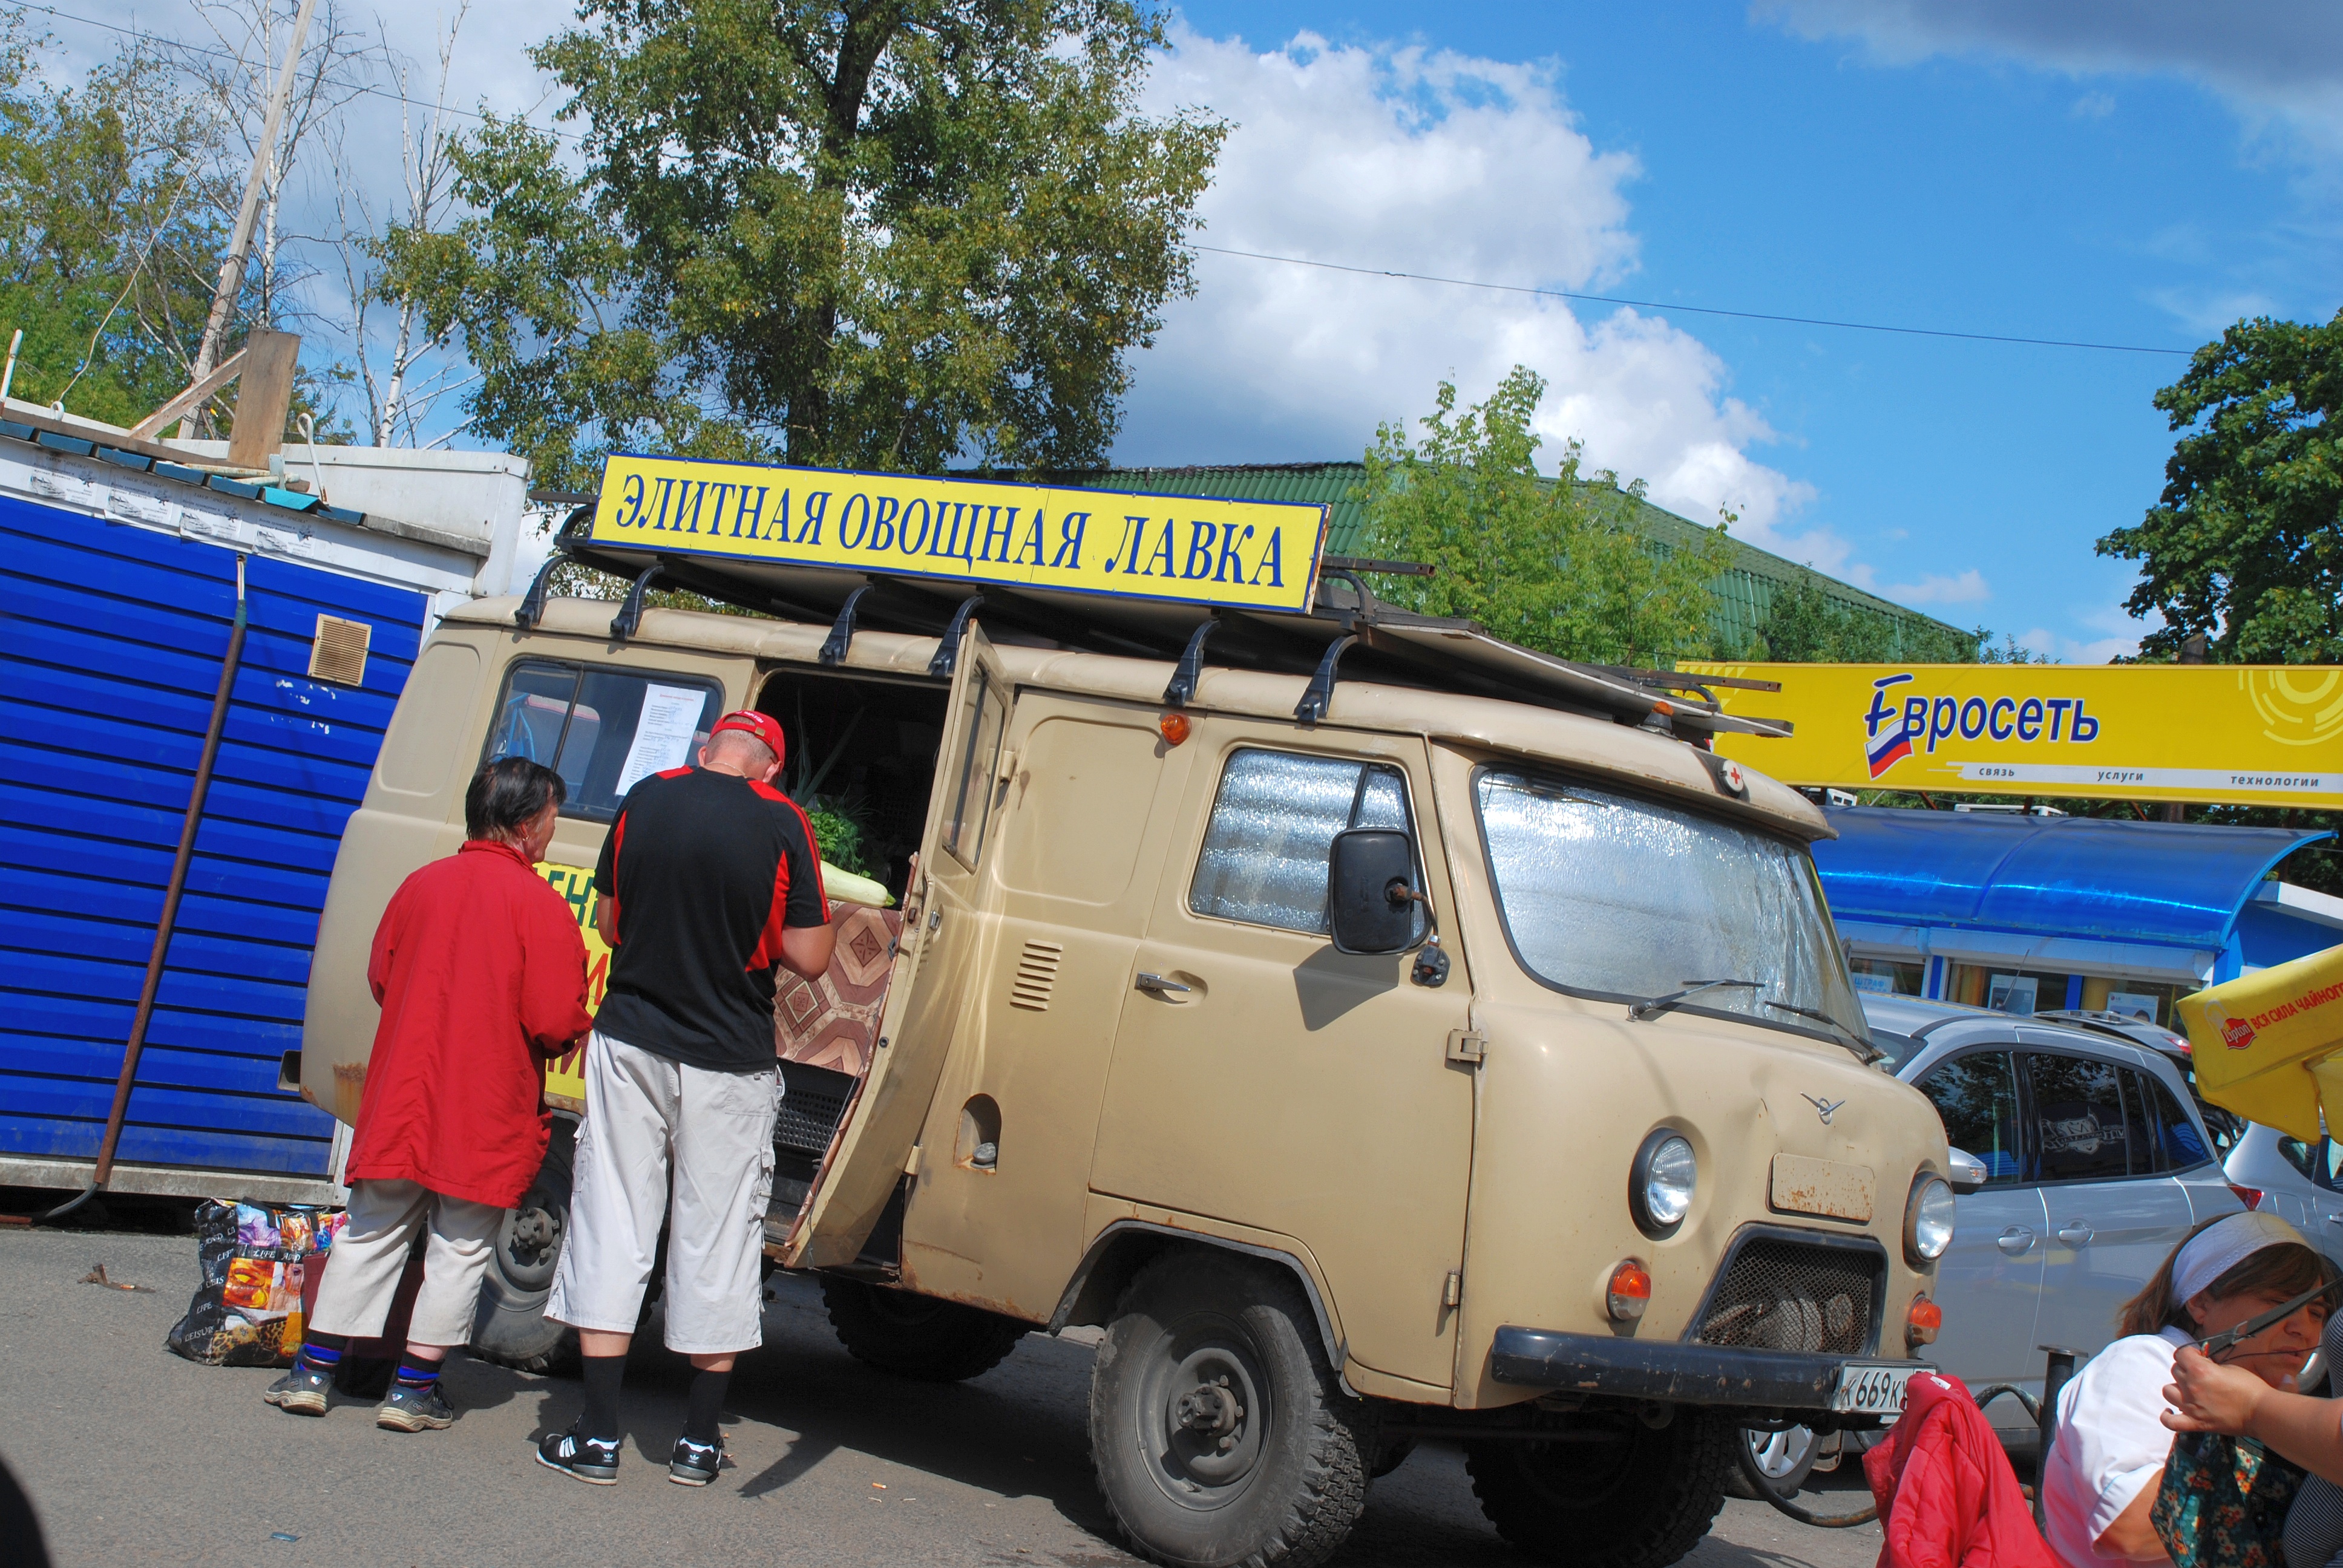
car, van, transport, europe, truck, vehicle, nikkor, russia, d80, minibus, 18135mmf3556g, nikond80, moscowregion, automobile make